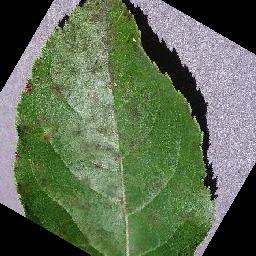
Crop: apple
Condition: scab